Euglena

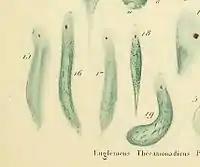
"Euglena" from Félix Dujardin's "Histoire Naturelle des Zoophytes", 1841

Ehrenberg did not notice "Euglena"s flagella, however. The first to publish a record of this feature was Félix Dujardin, who added "filament flagelliforme" to the descriptive criteria of the genus in 1841. Subsequently, the class Flagellata (Cohn, 1853) was created for creatures, like "Euglena", possessing one or more flagella. While "Flagellata" has fallen from use as a taxon, the notion of using flagella as a phylogenetic criterion remains vigorous.